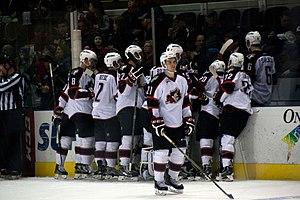
Laurent Dauphin est un joueur professionnel canadien de hockey sur glace. Il évolue au poste d'attaquant.